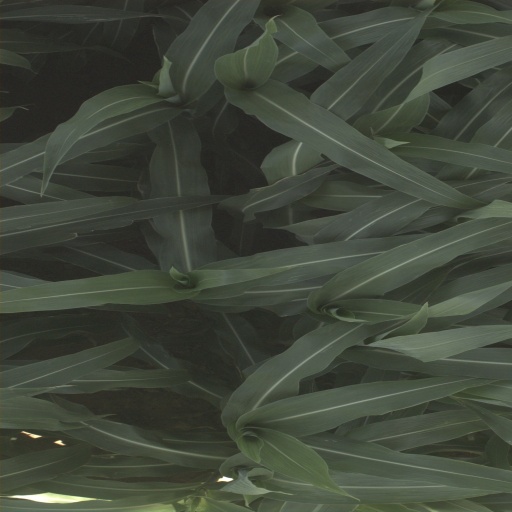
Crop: sorghum